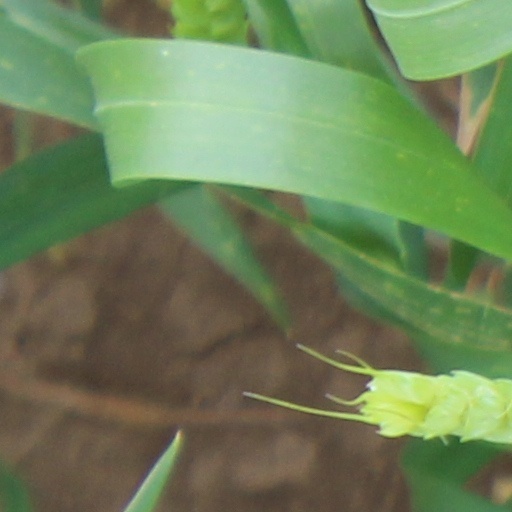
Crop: wheat